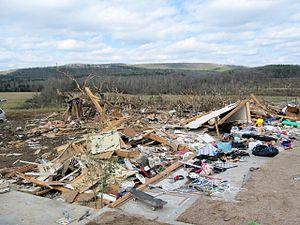
La ville de Clinton est le siège du comté de Van Buren, dans l'Arkansas, aux États-Unis. Elle a été baptisée en l'honneur de DeWitt Clinton, ancien maire de New York.